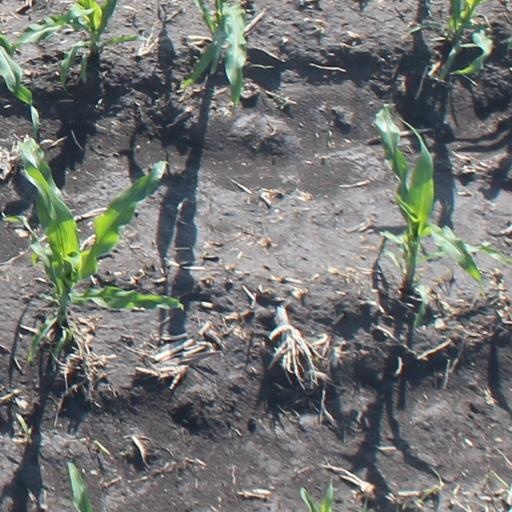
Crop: maize; corn